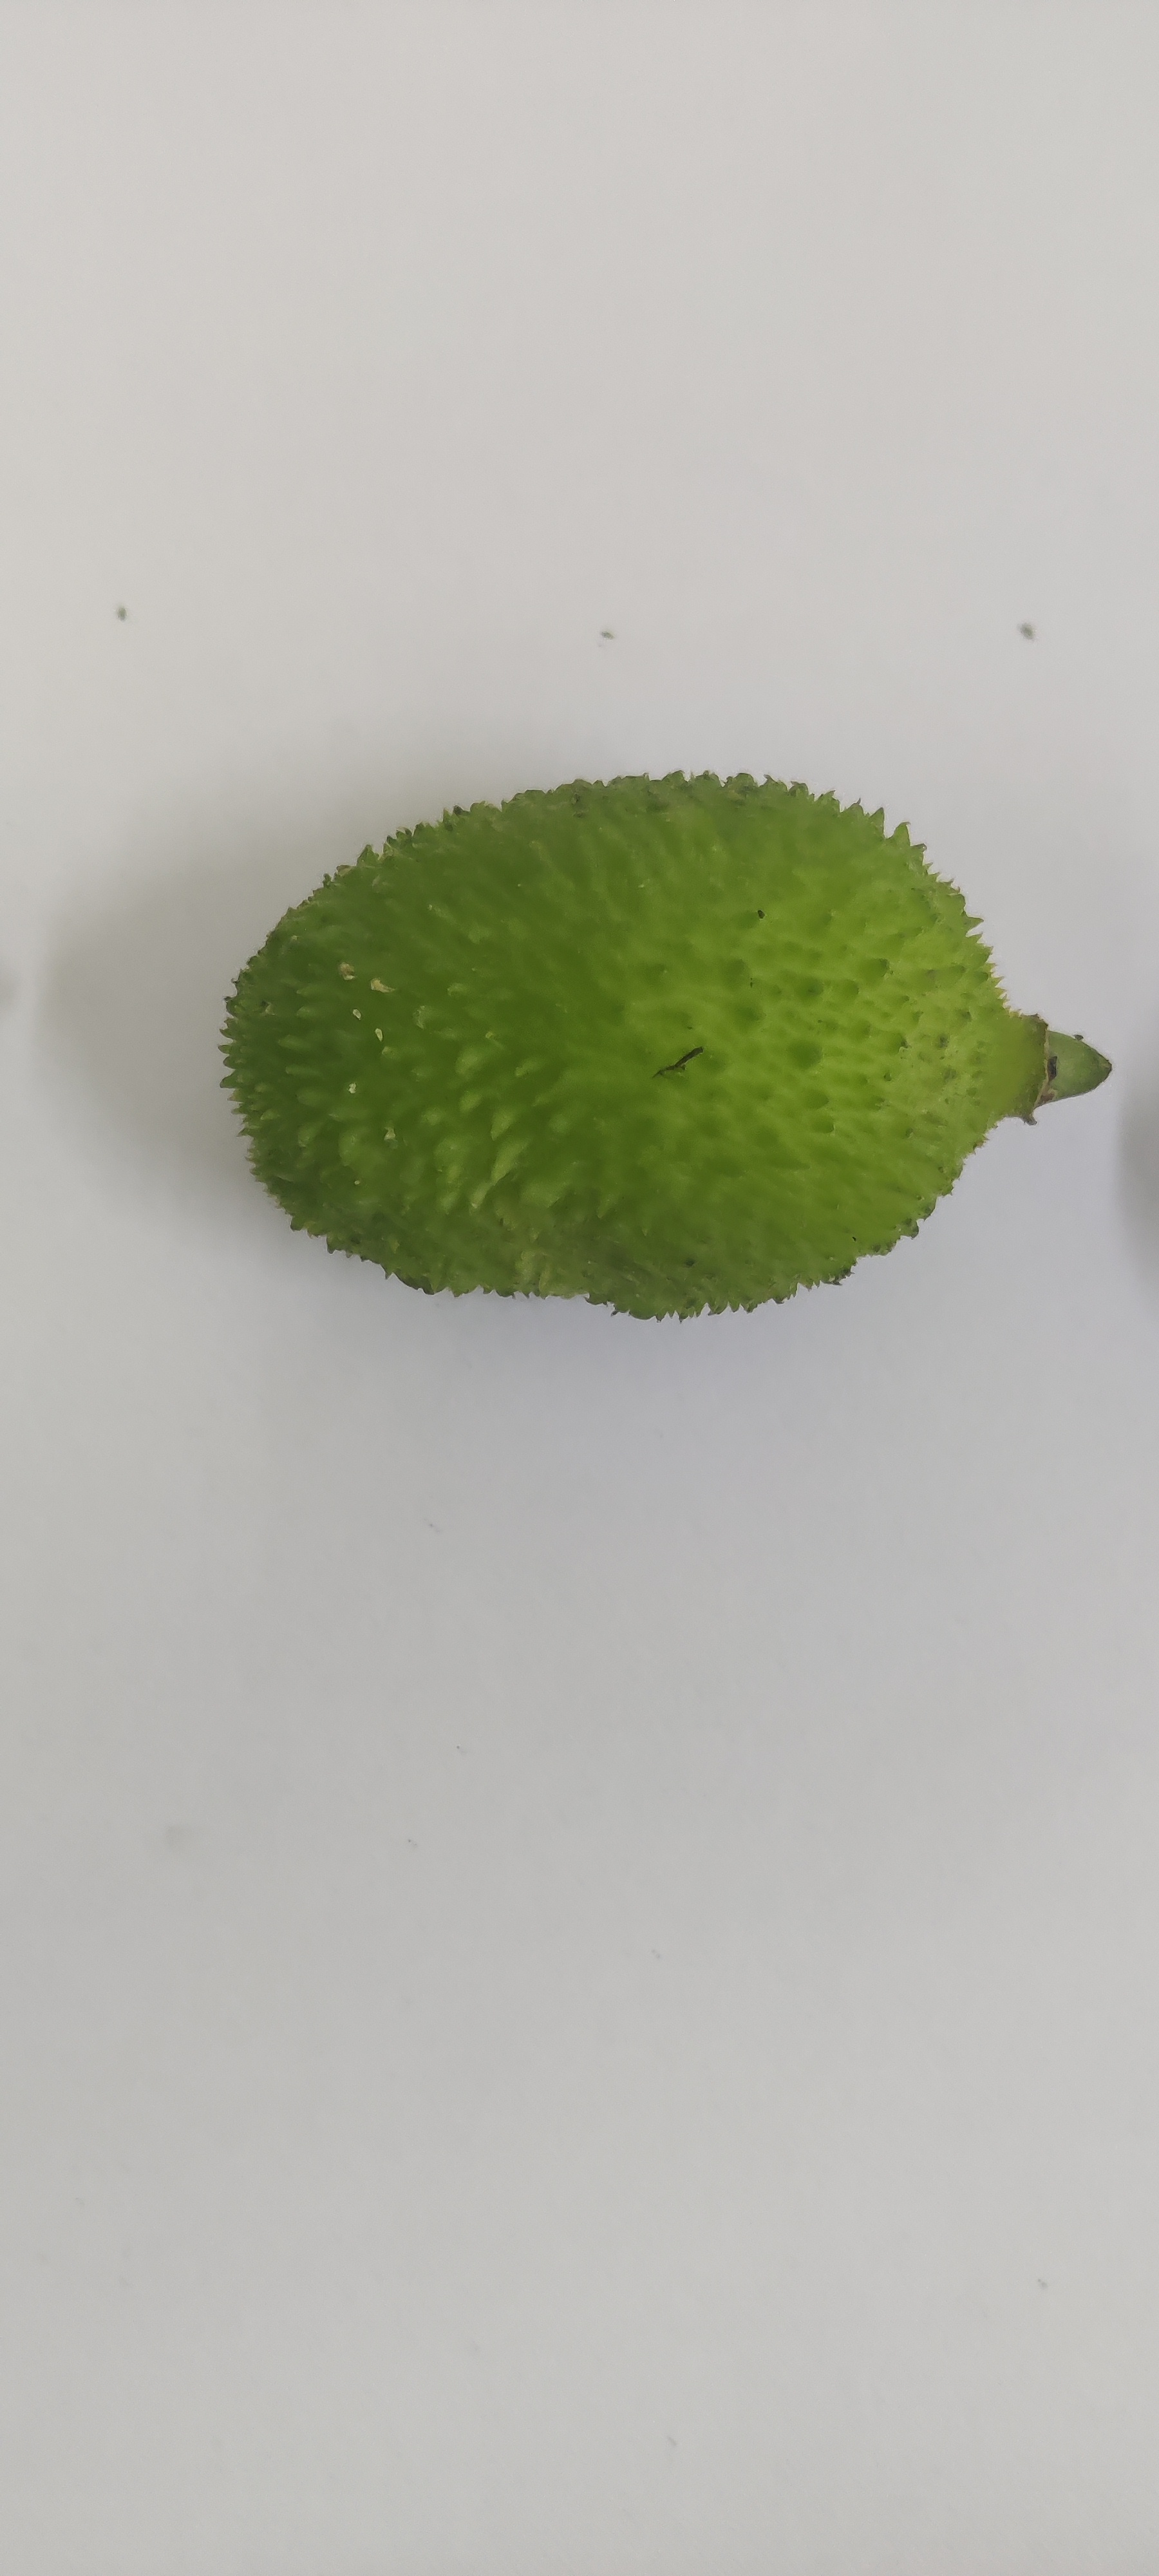
Crop: Spiny Gourd
Condition: Fresh